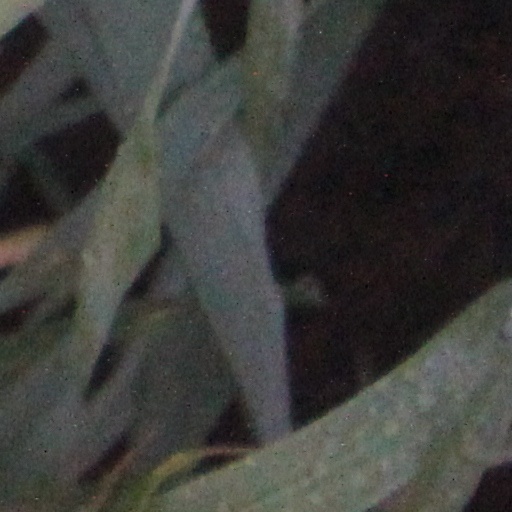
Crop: wheat